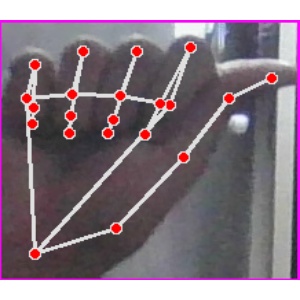
अक्षर: छ